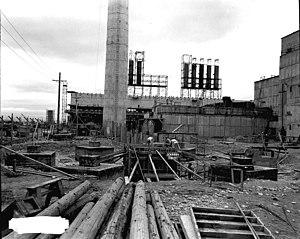
Le complexe nucléaire de Hanford, situé le long du Columbia au centre-sud de l'État de Washington, a connu plusieurs dénominations.